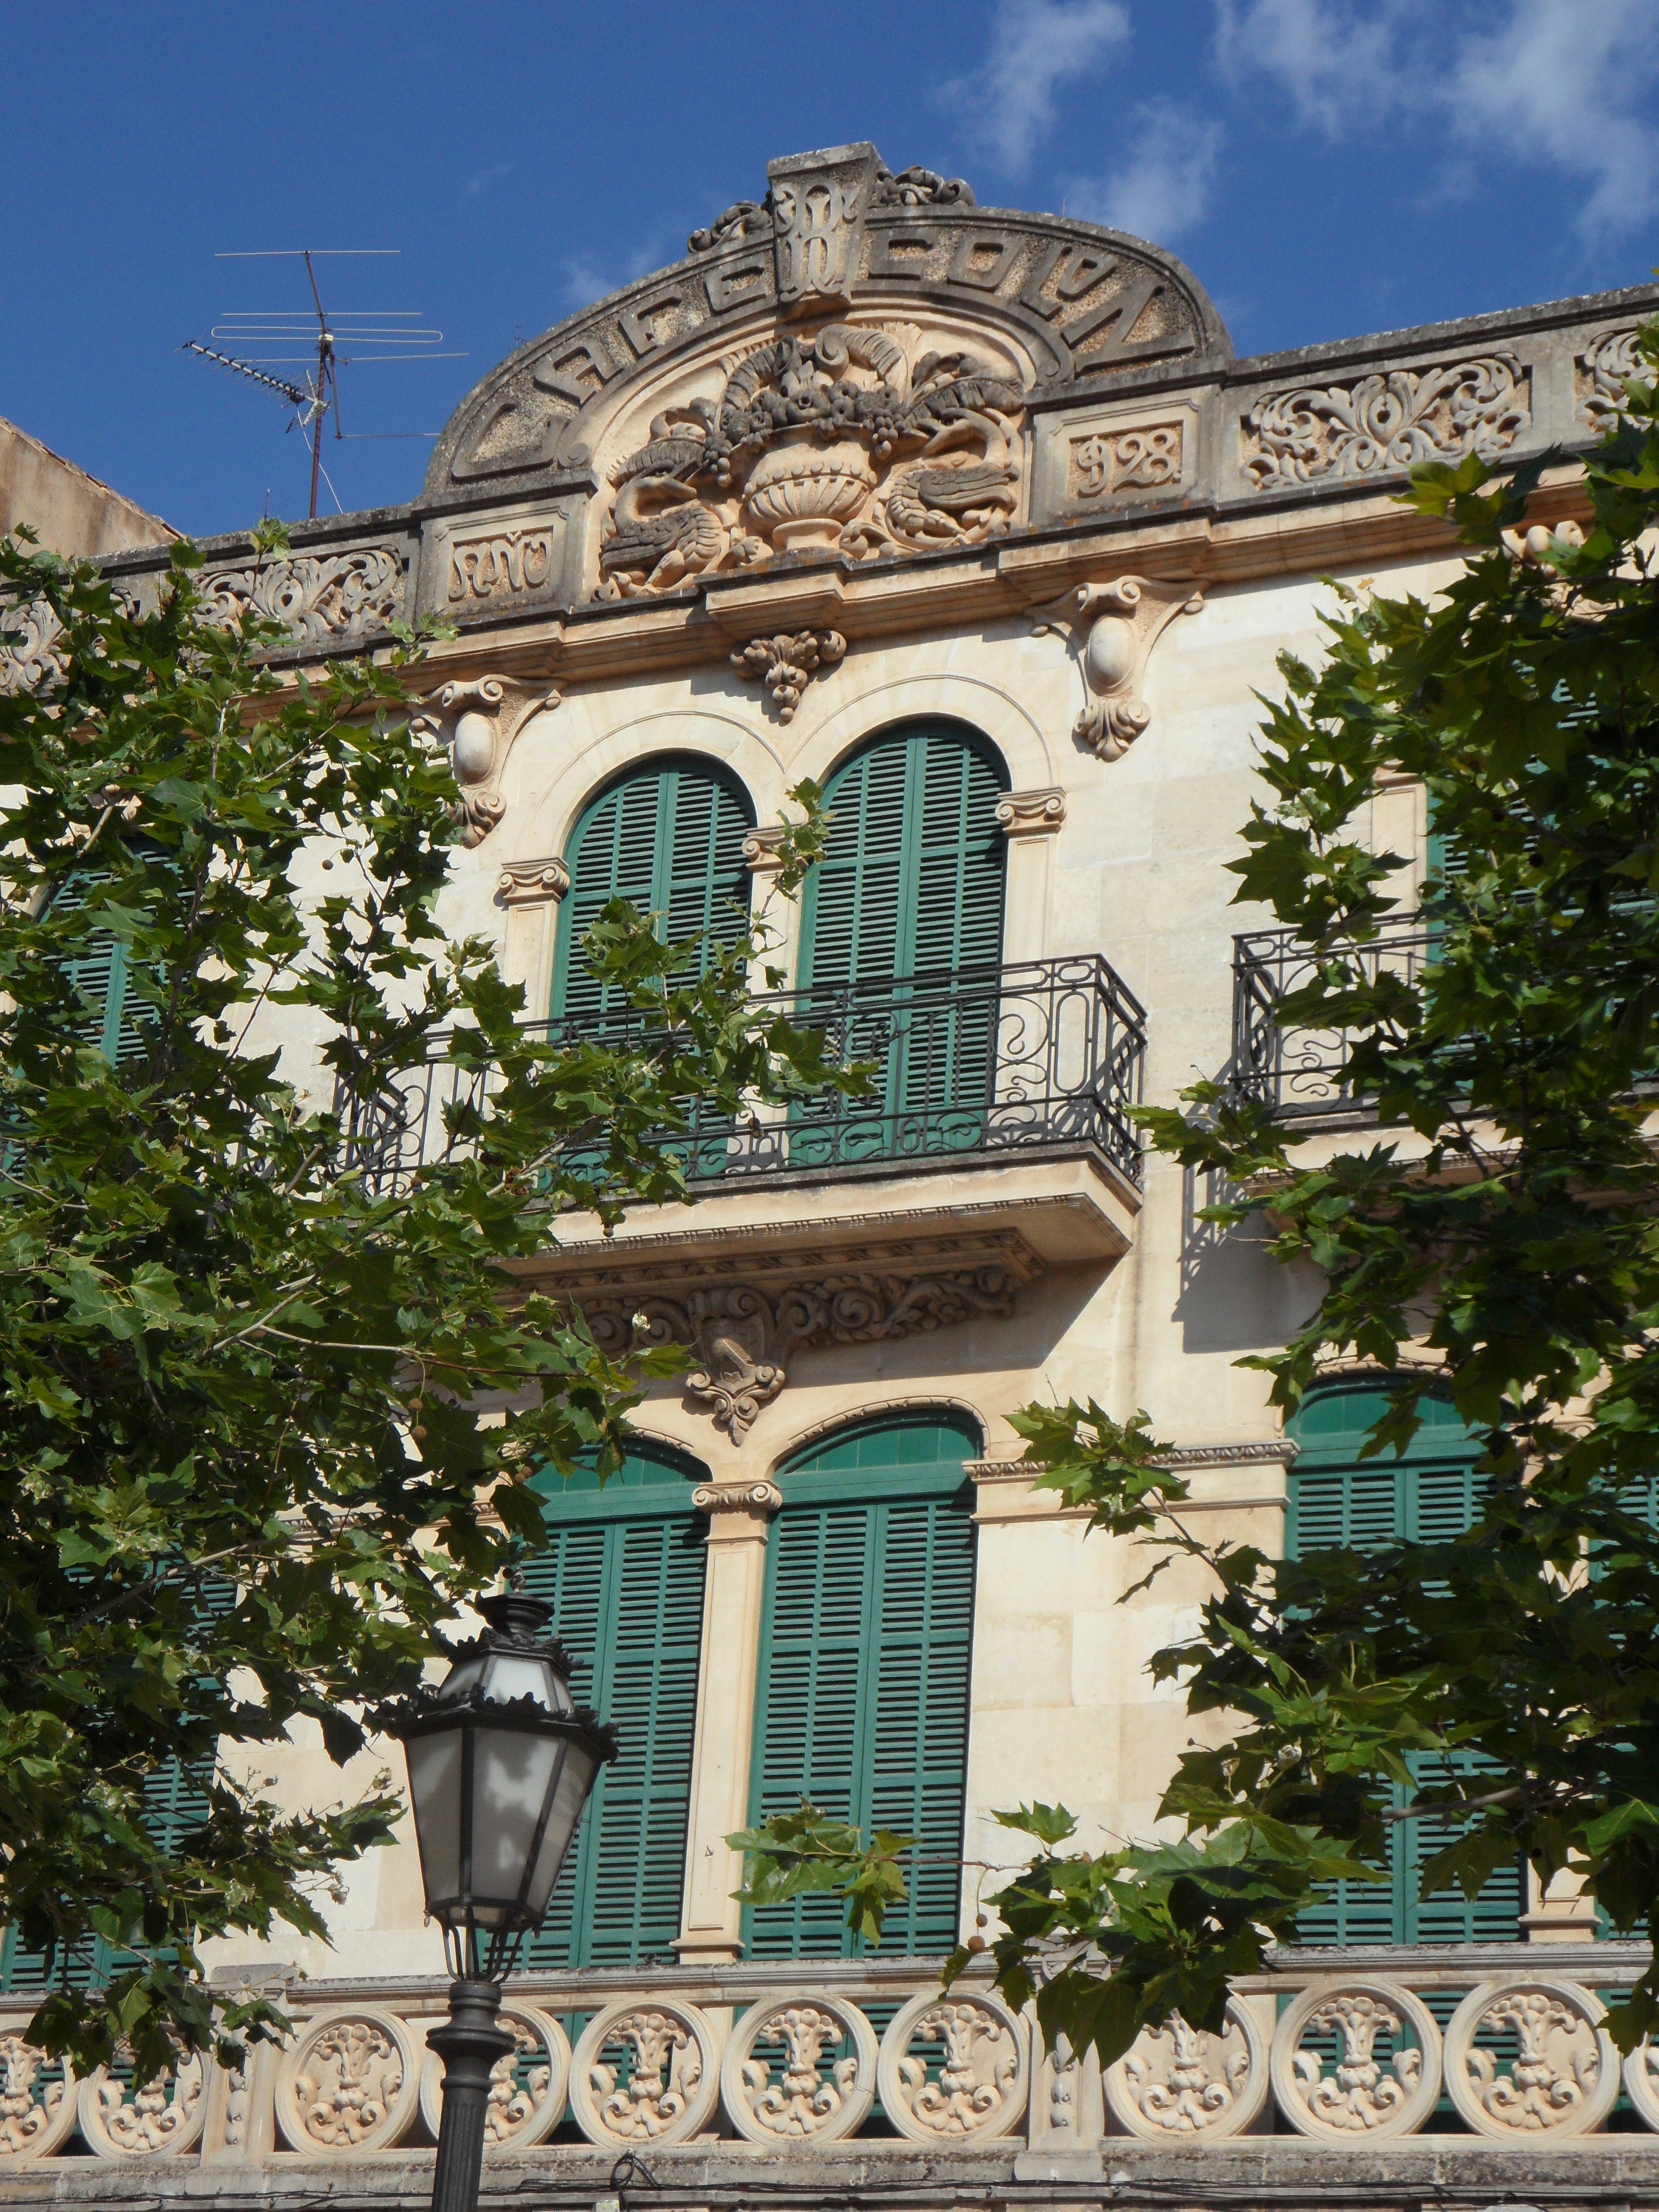
architecture, mansion, window, town, building, palace, old, home, landmark, facade, chapel, old building, place of worship, old town, spain, shutters, monastery, shrine, mallorca, synagogue, estate, art nouveau, architectural style, historically, housewife, bowever, epoch, llucmajor